Emicida

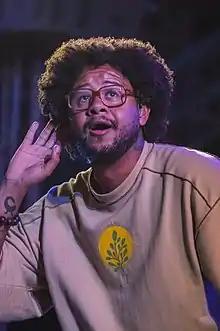
Emicida in 2020

Leandro Roque de Oliveira (born August 17, 1985), better known by his stage name Emicida, is a Brazilian rapper, singer, songwriter and MC.